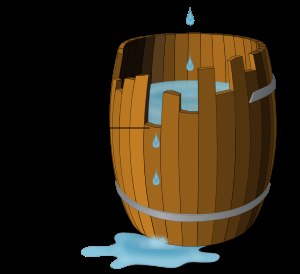
Minimumsloven
Det såkaldte "Liebigs kar", der viser konsekvensen af, at én vækstfaktor er i underskud. Det sætter nemlig grænsen for vækst trods rigelig adgang til alle andre faktorer.
Minimumsloven udtrykker den lovmæssighed, at planters vækst bliver hæmmet af den ressource, der er vanskeligst tilgængelig på voksestedet. Omvendt gælder det også, at tilførsel af en vækstfaktor, som allerede findes i tilstrækkelig mængde, ikke vil fremkalde øget vækst.